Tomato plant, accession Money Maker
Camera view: vertical (180 deg); turntable rotation: 210 degrees
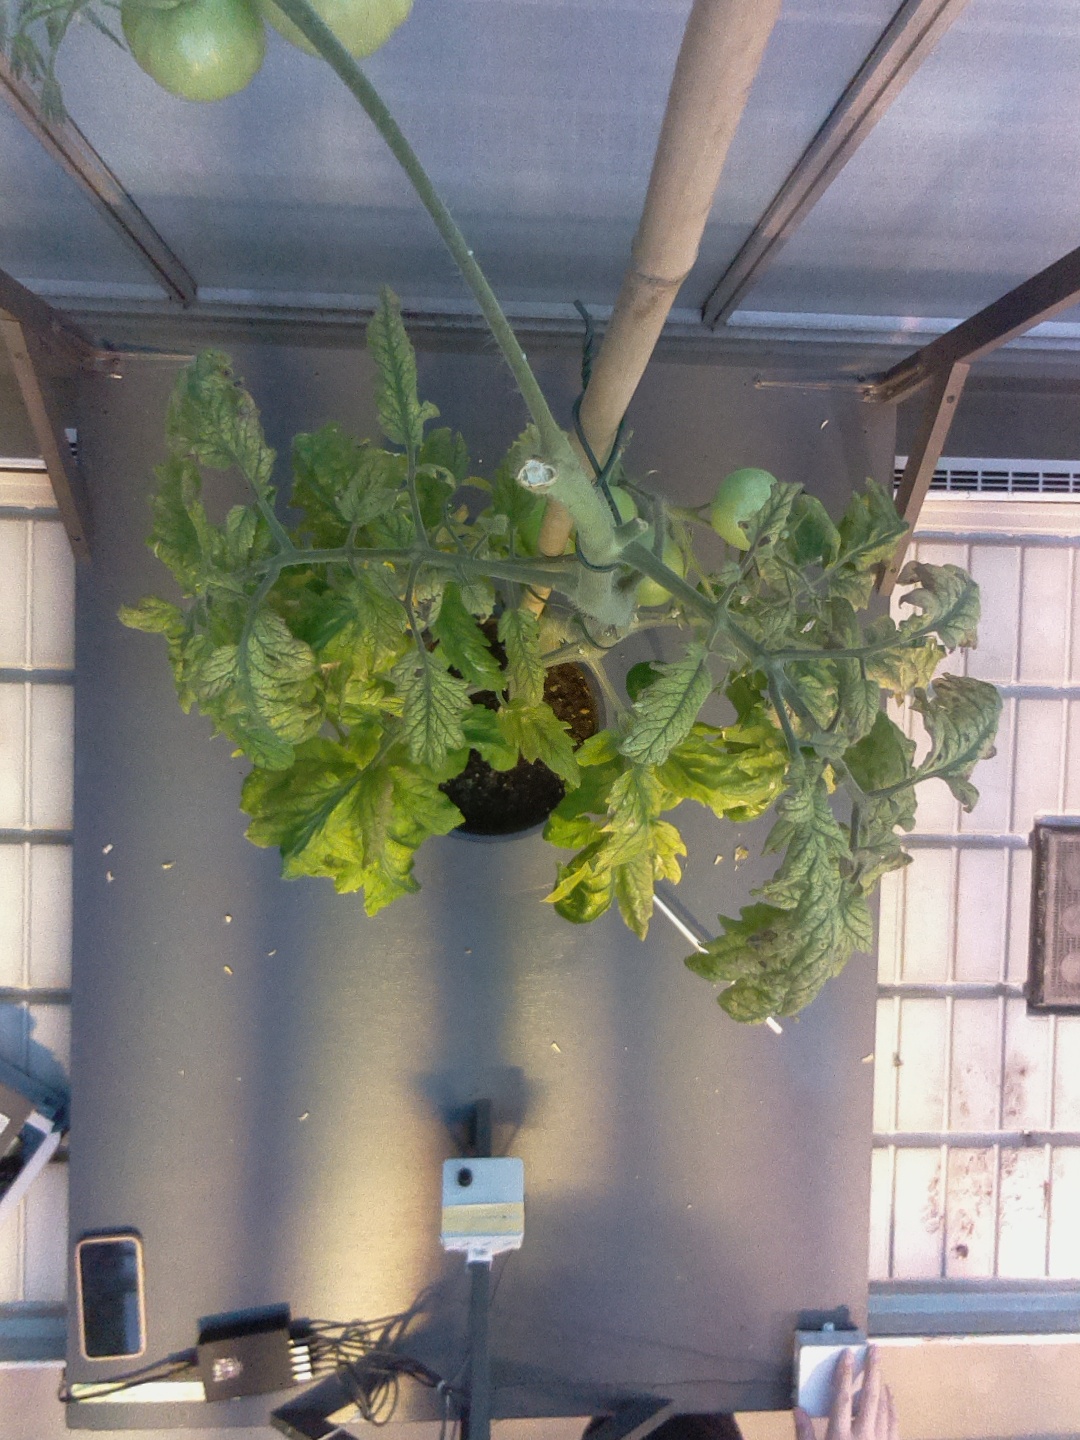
BBCH growth stage 79: 90% -100% of final fruit size